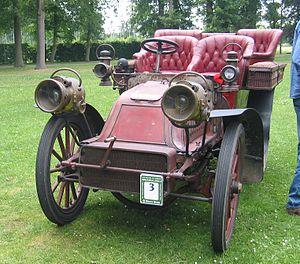
La 628-E8 est un récit d’Octave Mirbeau paru chez Fasquelle en novembre 1907.